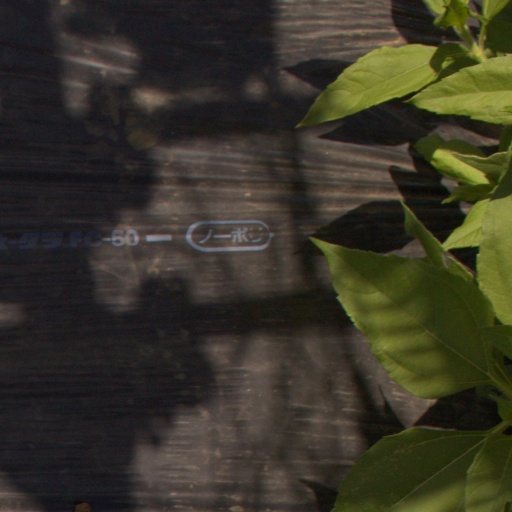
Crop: Jerusalem artichoke